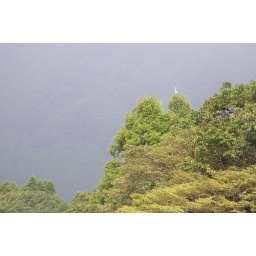
a white heron over the tree